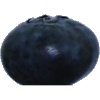
Label: Blueberry 1